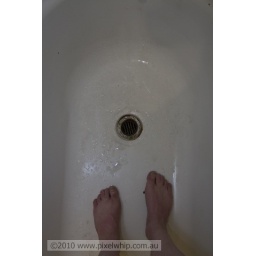
images taken exploring my bathroom (9 person sharehouse) taken around 5am.. something i see every day.